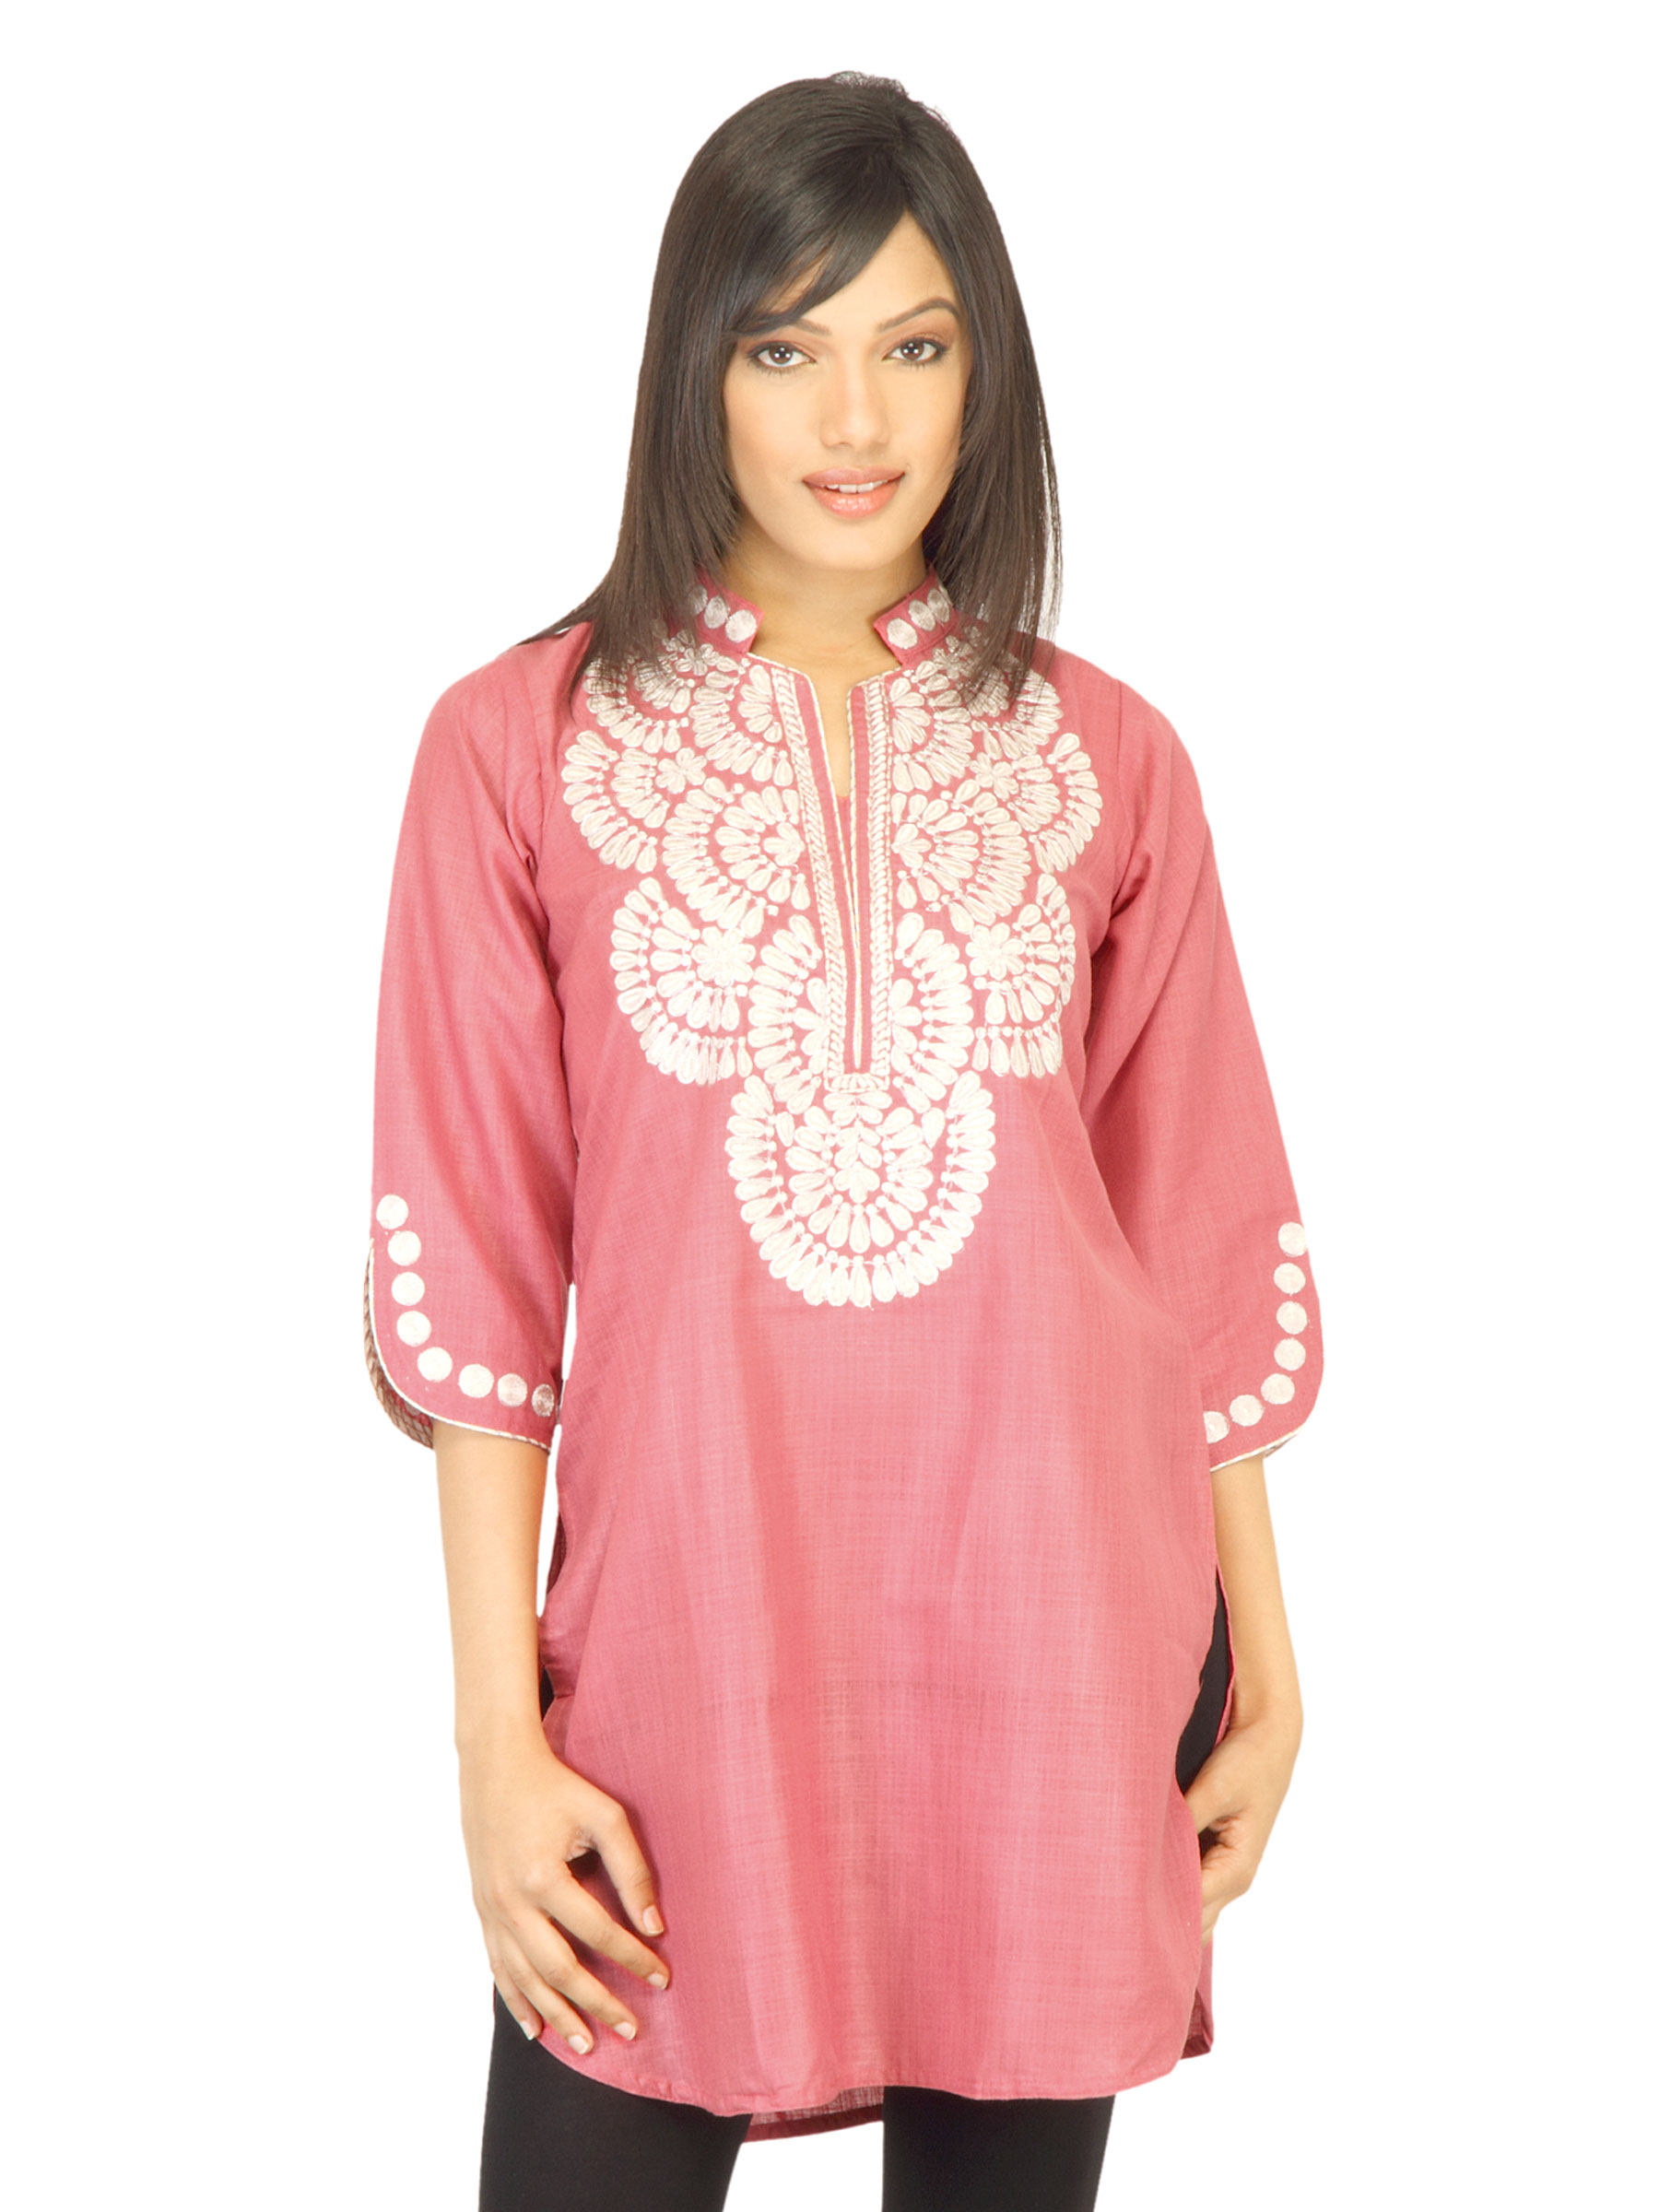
Aneri Women Eva Pink Kurta
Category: Apparel / Topwear / Kurtas
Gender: Women
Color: Pink
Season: Fall 2011
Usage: Ethnic